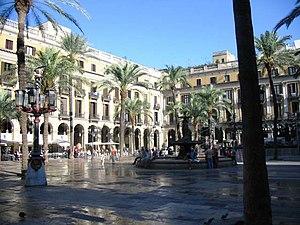
Une place est un espace public non bâti, desservi par des voies de communication ; elle peut être affectée aux piétons ou aux véhicules.